Tropical cyclones in 2016

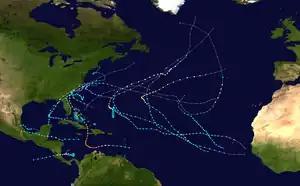
2016 Atlantic hurricane season summary map

The 2016 Atlantic hurricane season officially began on June 1, 2016. It was an above average season and the most active since 2012, producing a total of 15 named storms, 7 hurricanes, and 4 major hurricanes. The first storm, Hurricane Alex, developed on January 12, while the final system, Hurricane Otto, made a crossover to the Eastern Pacific on November 25. The higher-than-normal activity was attributed to many factors. Most significantly, one of the strongest El Niño events recorded in history rapidly dissipated, transforming to cool-neutral conditions across the Pacific in late summer. This led to warmer than normal sea surface temperatures across the Atlantic, though the subtropical regions were slightly cooler than normal; slightly lower than normal sea level pressures; and reduced wind shear, especially in the Caribbean, which had experienced record values of wind shear in the past recent years. Moisture levels, however, were anomalously dry, which likely prevented some of the storms from becoming significant hurricanes. Steering currents had also been different from past years, which had previously had a trough of low pressure dominating the East Coast of the United States. The tropical cyclones of this season caused about $16.1 billion in damage and at least 748 deaths, being the costliest season since 2012, the deadliest since 2008. The Atlantic hurricane season officially ended on November 30, 2016. The season's activity was reflected with an accumulated cyclone energy index of 141 units, which was well above the 1981–2010 median of 92, as well as the highest value since 2010.